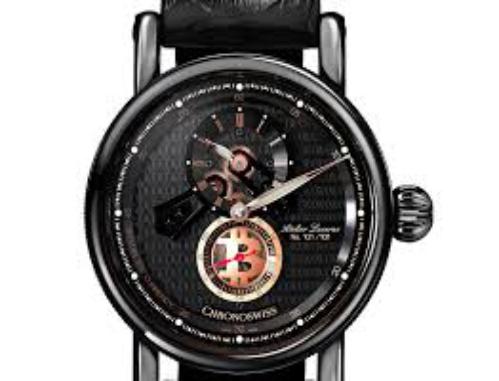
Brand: Chronoswiss-1
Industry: Electronic